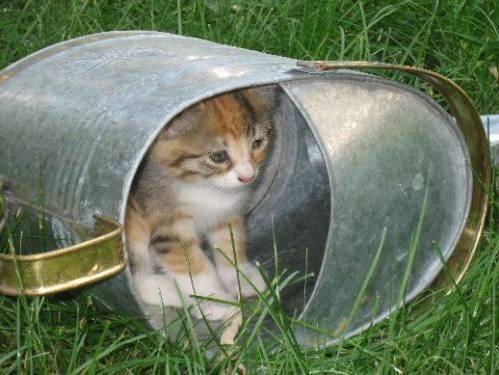
cat